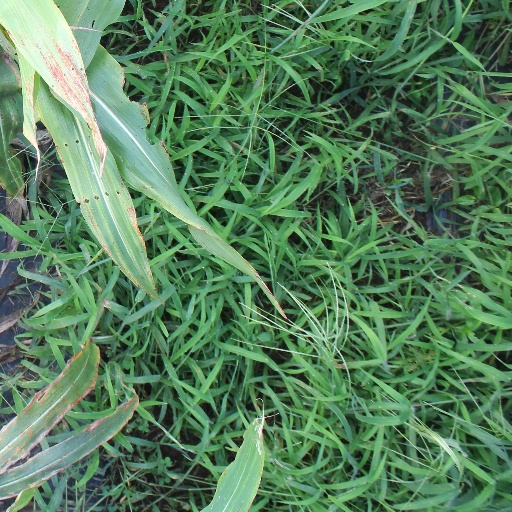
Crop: sorghum